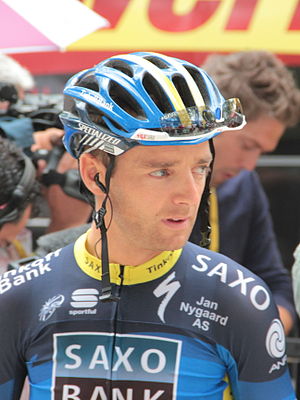
Karsten Kroon
Karsten Kroon er en hollandsk tidligere professionel cykelrytter, som kørte for henholdsvis Rabobank, Team CSC, BMC Racing Team samt Team Saxo Bank. Blandt hans bedste resultater var sejr i første etape i Tour de France 2002 samt to sejre i Rund um den Henninger Turm.